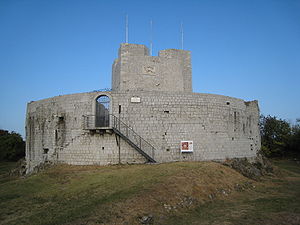
Monfalcone
Monfalcone er en norditaliensk by beliggende i provinsen Gorizia i regionen Friuli-Venezia Giulia. Det er regionens femtestørste by og et stort industrielt centrum for produktion af skibe, fly, tekstiler, kemikalier og raffineret olie.